Preussen-class ironclad

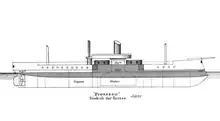
Profile drawing of a -class ironclad

The ships of the class were long at the waterline and long overall. They had a beam of and a draft of forward and aft. As designed, the vessels displaced . When the vessels were fully loaded, they displaced . Their hulls were built with transverse and longitudinal iron frames; iron plating covered teak backing. The ships had twelve watertight compartments and a double bottom that ran for 60 percent of the length of the hull.